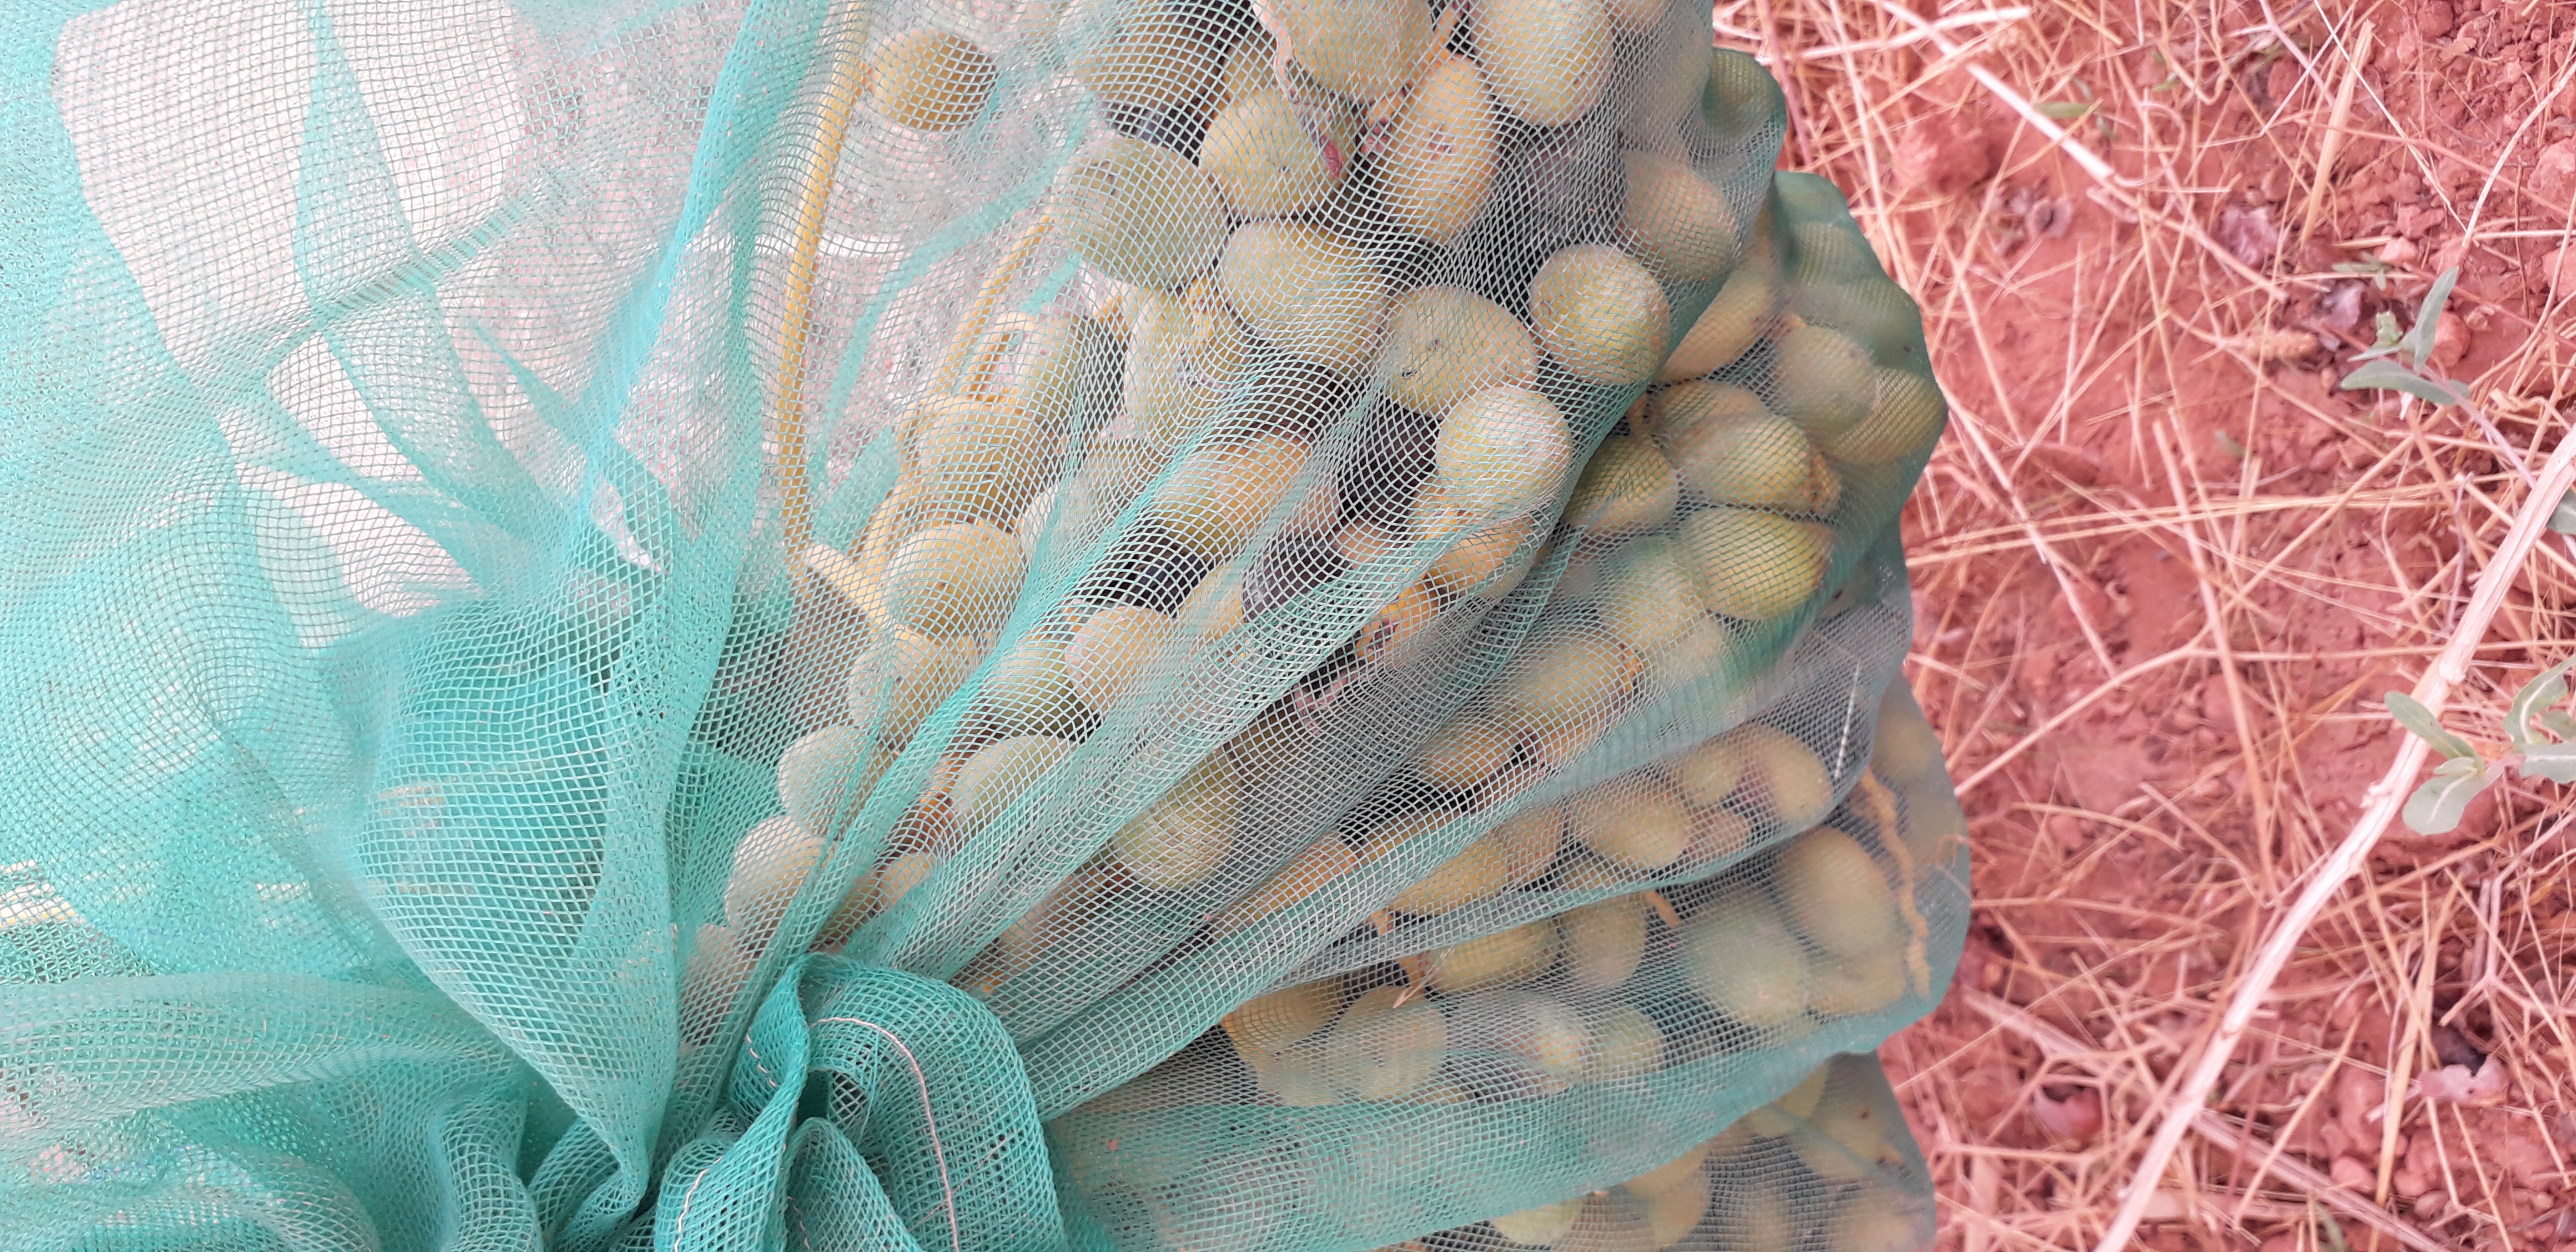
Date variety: kholt